Alvin and the Chipmunks (video game)

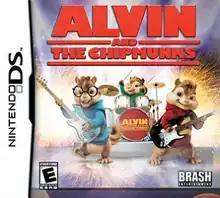
North American Nintendo DS cover art featuring Alvin (right), Simon (left), and Theodore (center).

Alvin and the Chipmunks is a 2007 video game based on the film of the same name. It follows The Chipmunks as they play their way from small venues (such as a high school prom or a civic center) to massive crowds at Burning Munk and ultimately Rockathonapalooza. The soundtrack features 40 songs, including "All the Small Things" by Blink-182, "It's Tricky" by Run-D.M.C., "Everything You Want" by Vertical Horizon, and "Heartbreak Hotel" by Elvis Presley. The gameplay itself is similar to other rhythm games such as "Rock Band" and "Guitar Hero". Jason Lee reprised his role as David Seville in the story cutscenes while Ross Bagdasarian, Jr. and Janice Karman reprise their roles from the 1980s-2000s cartoons. It preceded games "" (2009) and "" (2011).